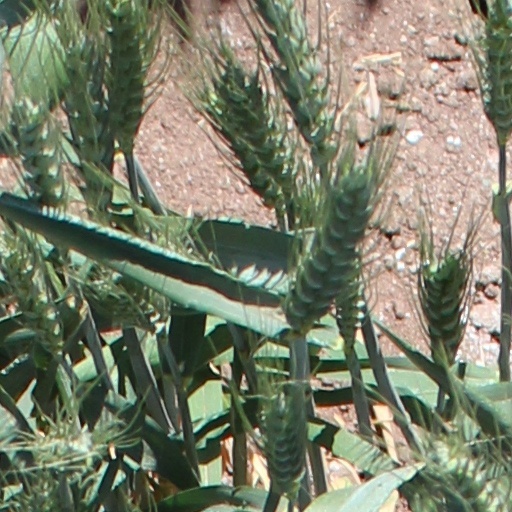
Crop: wheat